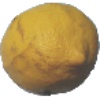
Label: lemon